Maison Bonfils

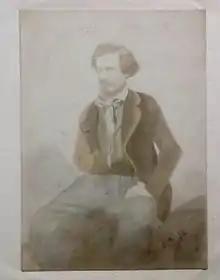
Bonfils, self-portrait

Maison Bonfils was a French family-run company producing and selling photography and photographic products from Beirut (then in Ottoman Syria, now in Lebanon) from 1867 until 1918, from 1878 on renamed "F. Bonfils et Cie". The Bonfils ran the first and, in their time, most successful photographic studio in the city. Maison Bonfils produced studio portraits, staged biblical scenes, landscapes, and panoramic photographs.